Jules Jamin

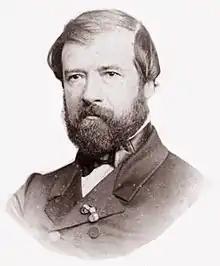
Portrait of Jules Jamin cir. Unknown

Jules Célestin Jamin (31 May 1818 – 12 February 1886) was a French physicist. He was professor of physics at École polytechnique from 1852 to 1881 and received the Rumford Medal in 1858 for his work on light. He improved David Brewster's inclined interference plates with the development of the Jamin interferometer.